Russian language in Latvia

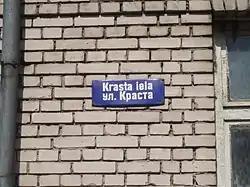
A bilingual (Latvian-Russian) Soviet era street sign for Krasta Street in Rēzekne, 2011

In 1989, Russian was the native language to 42% of inhabitants, including 8% of the population who were non-Russians, while 39% of inhabitants spoke it fluently as a second language. Non-Russian ethnic minorities had been particularly susceptible to linguistic Russification as, for example, the percentage of Belarusians who reported Belarusian as their native language had decreased from 42.6% in 1959 to 32% in 1989, while Poles with Polish as their native language had dropped from 55.3% to 27.3%. 95% of Belarusians and 88% of Poles had proficiency in Russian, but only 18% and 37% had Latvian knowledge. The only ethnic minority with a higher proficiency of Latvian (64%) than Russian (48%) were the Lithuanians.